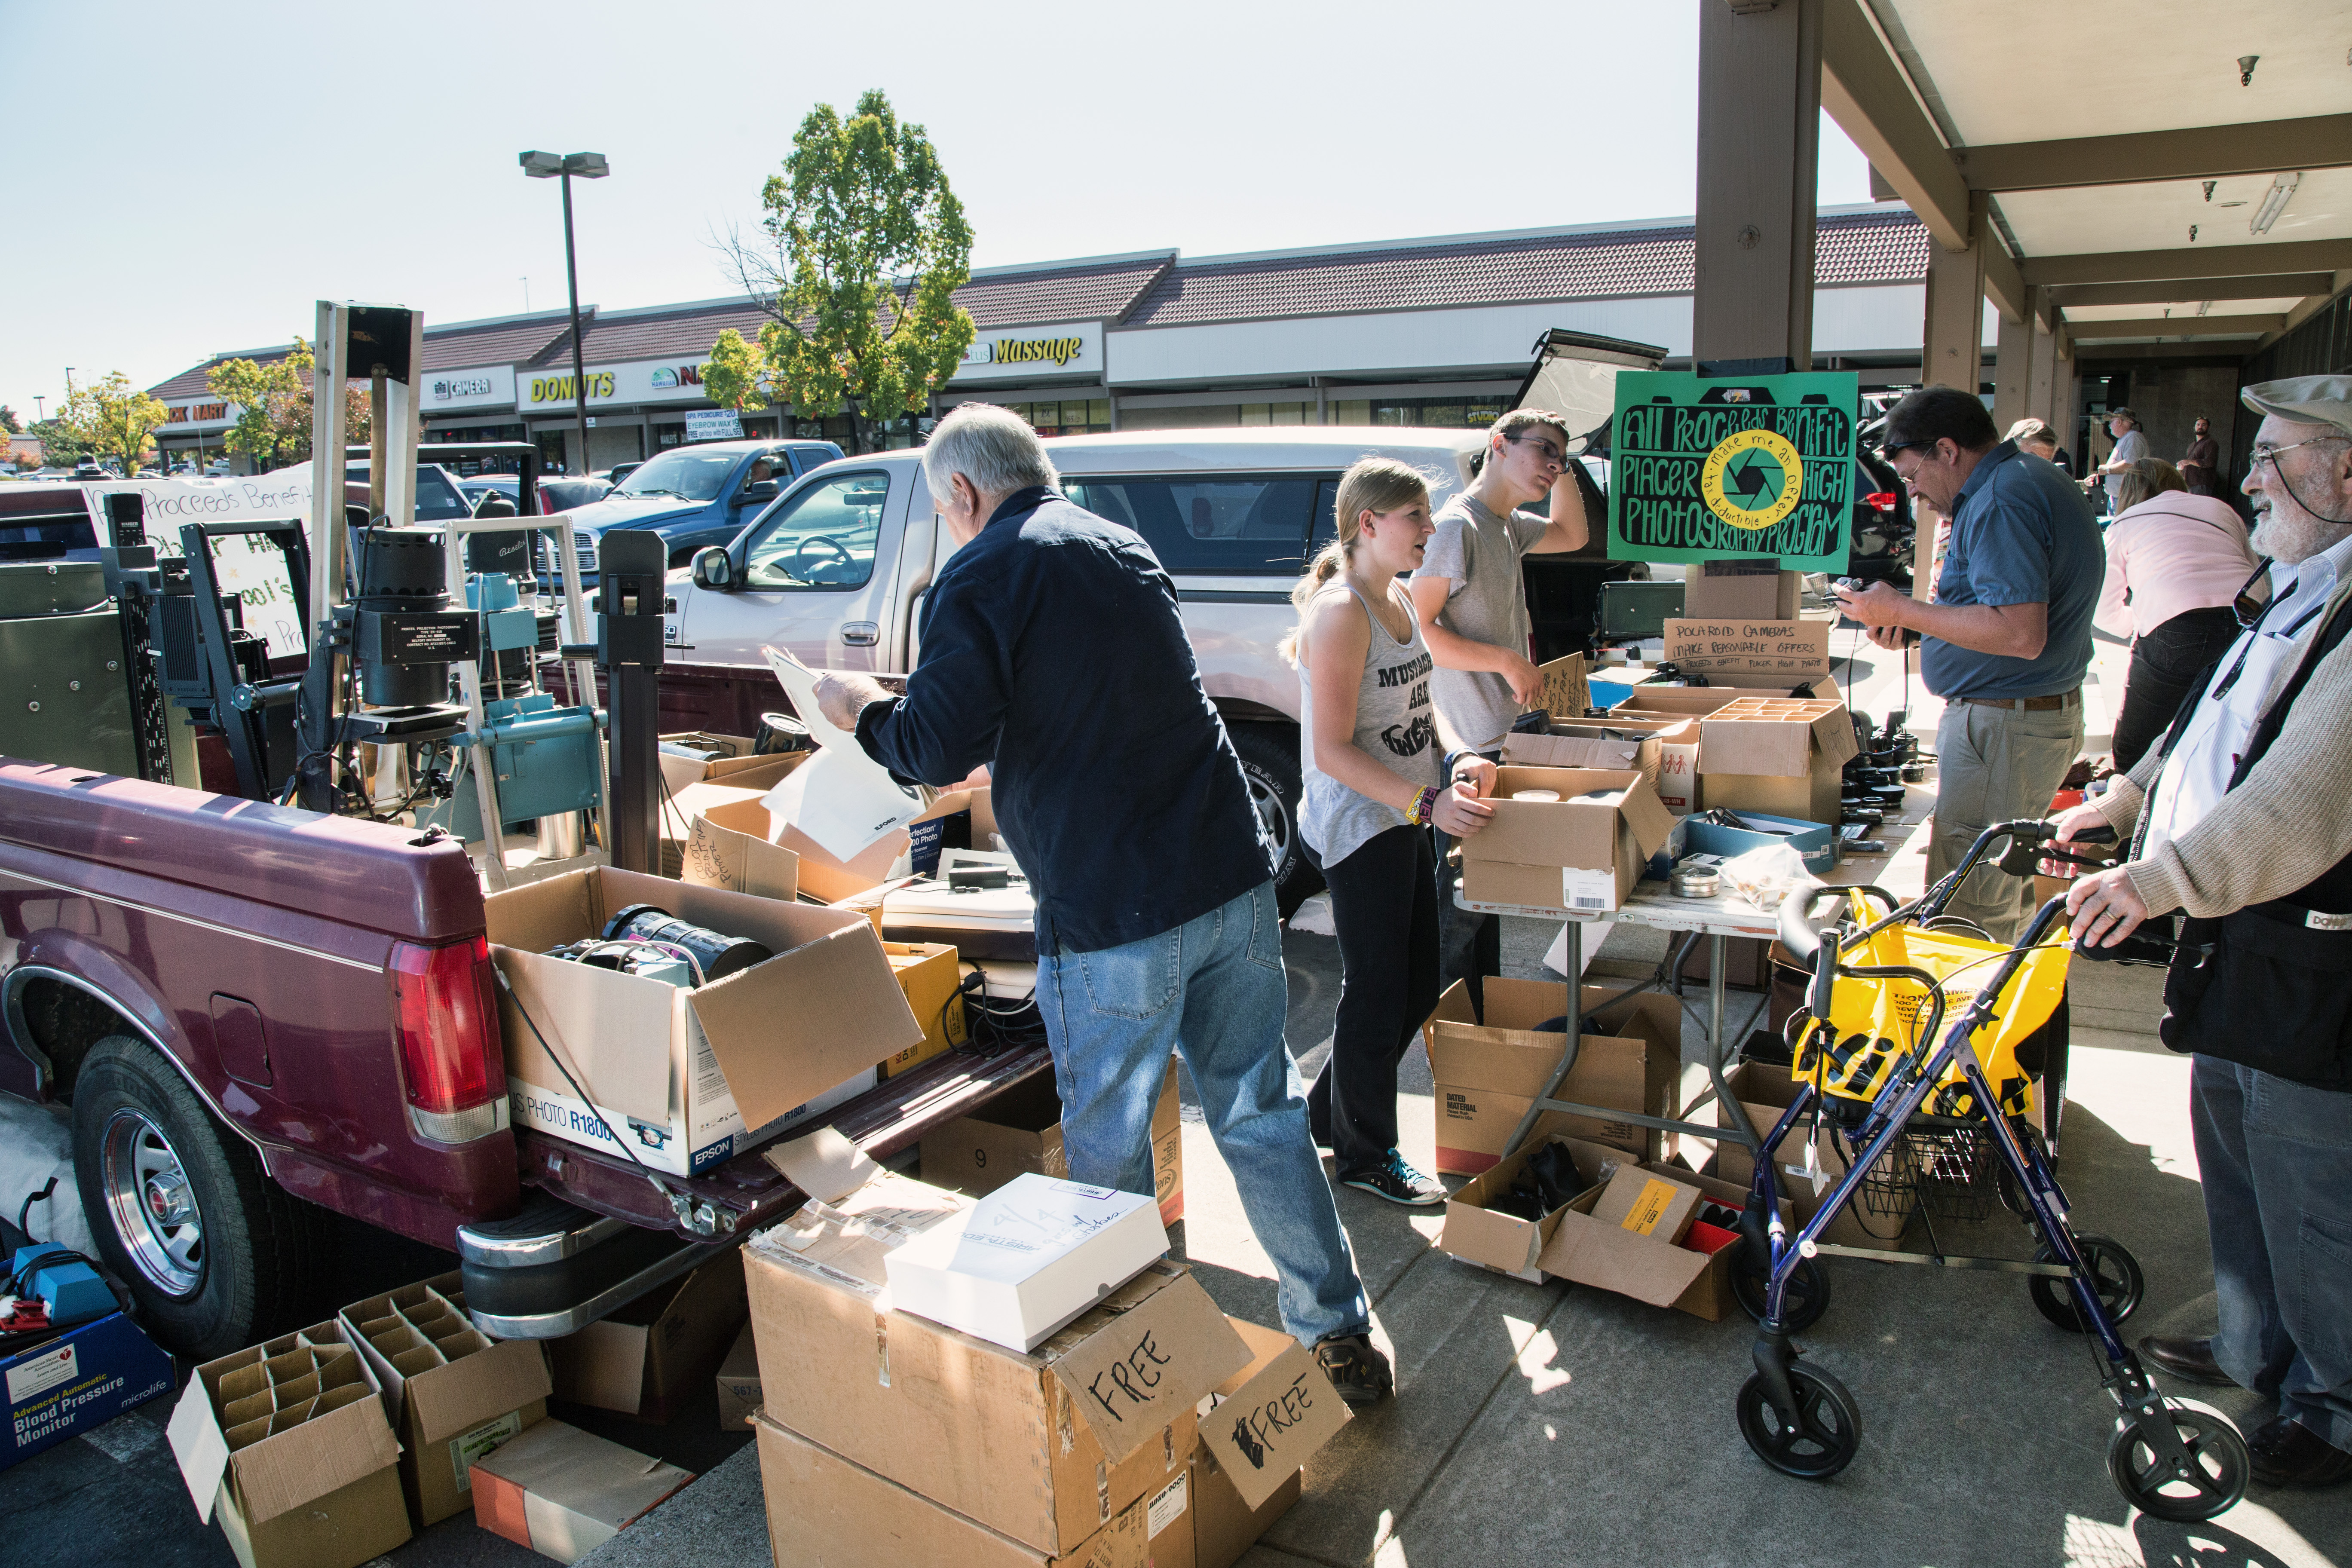
vehicle, machine, festival, roseville, actioncameraswapmeet, cameras